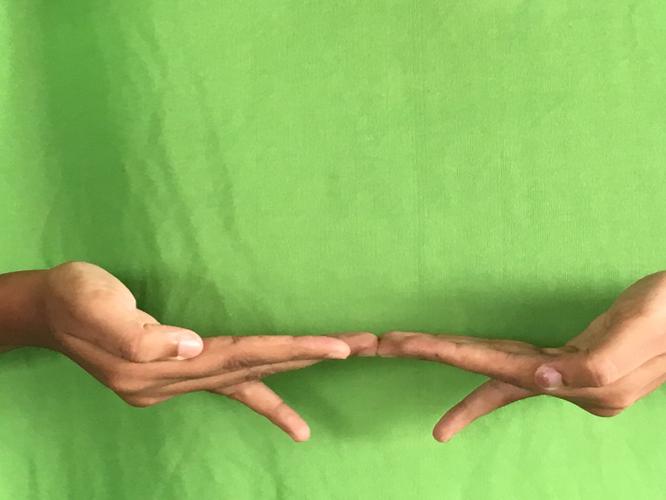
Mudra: Khatva
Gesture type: double_hand